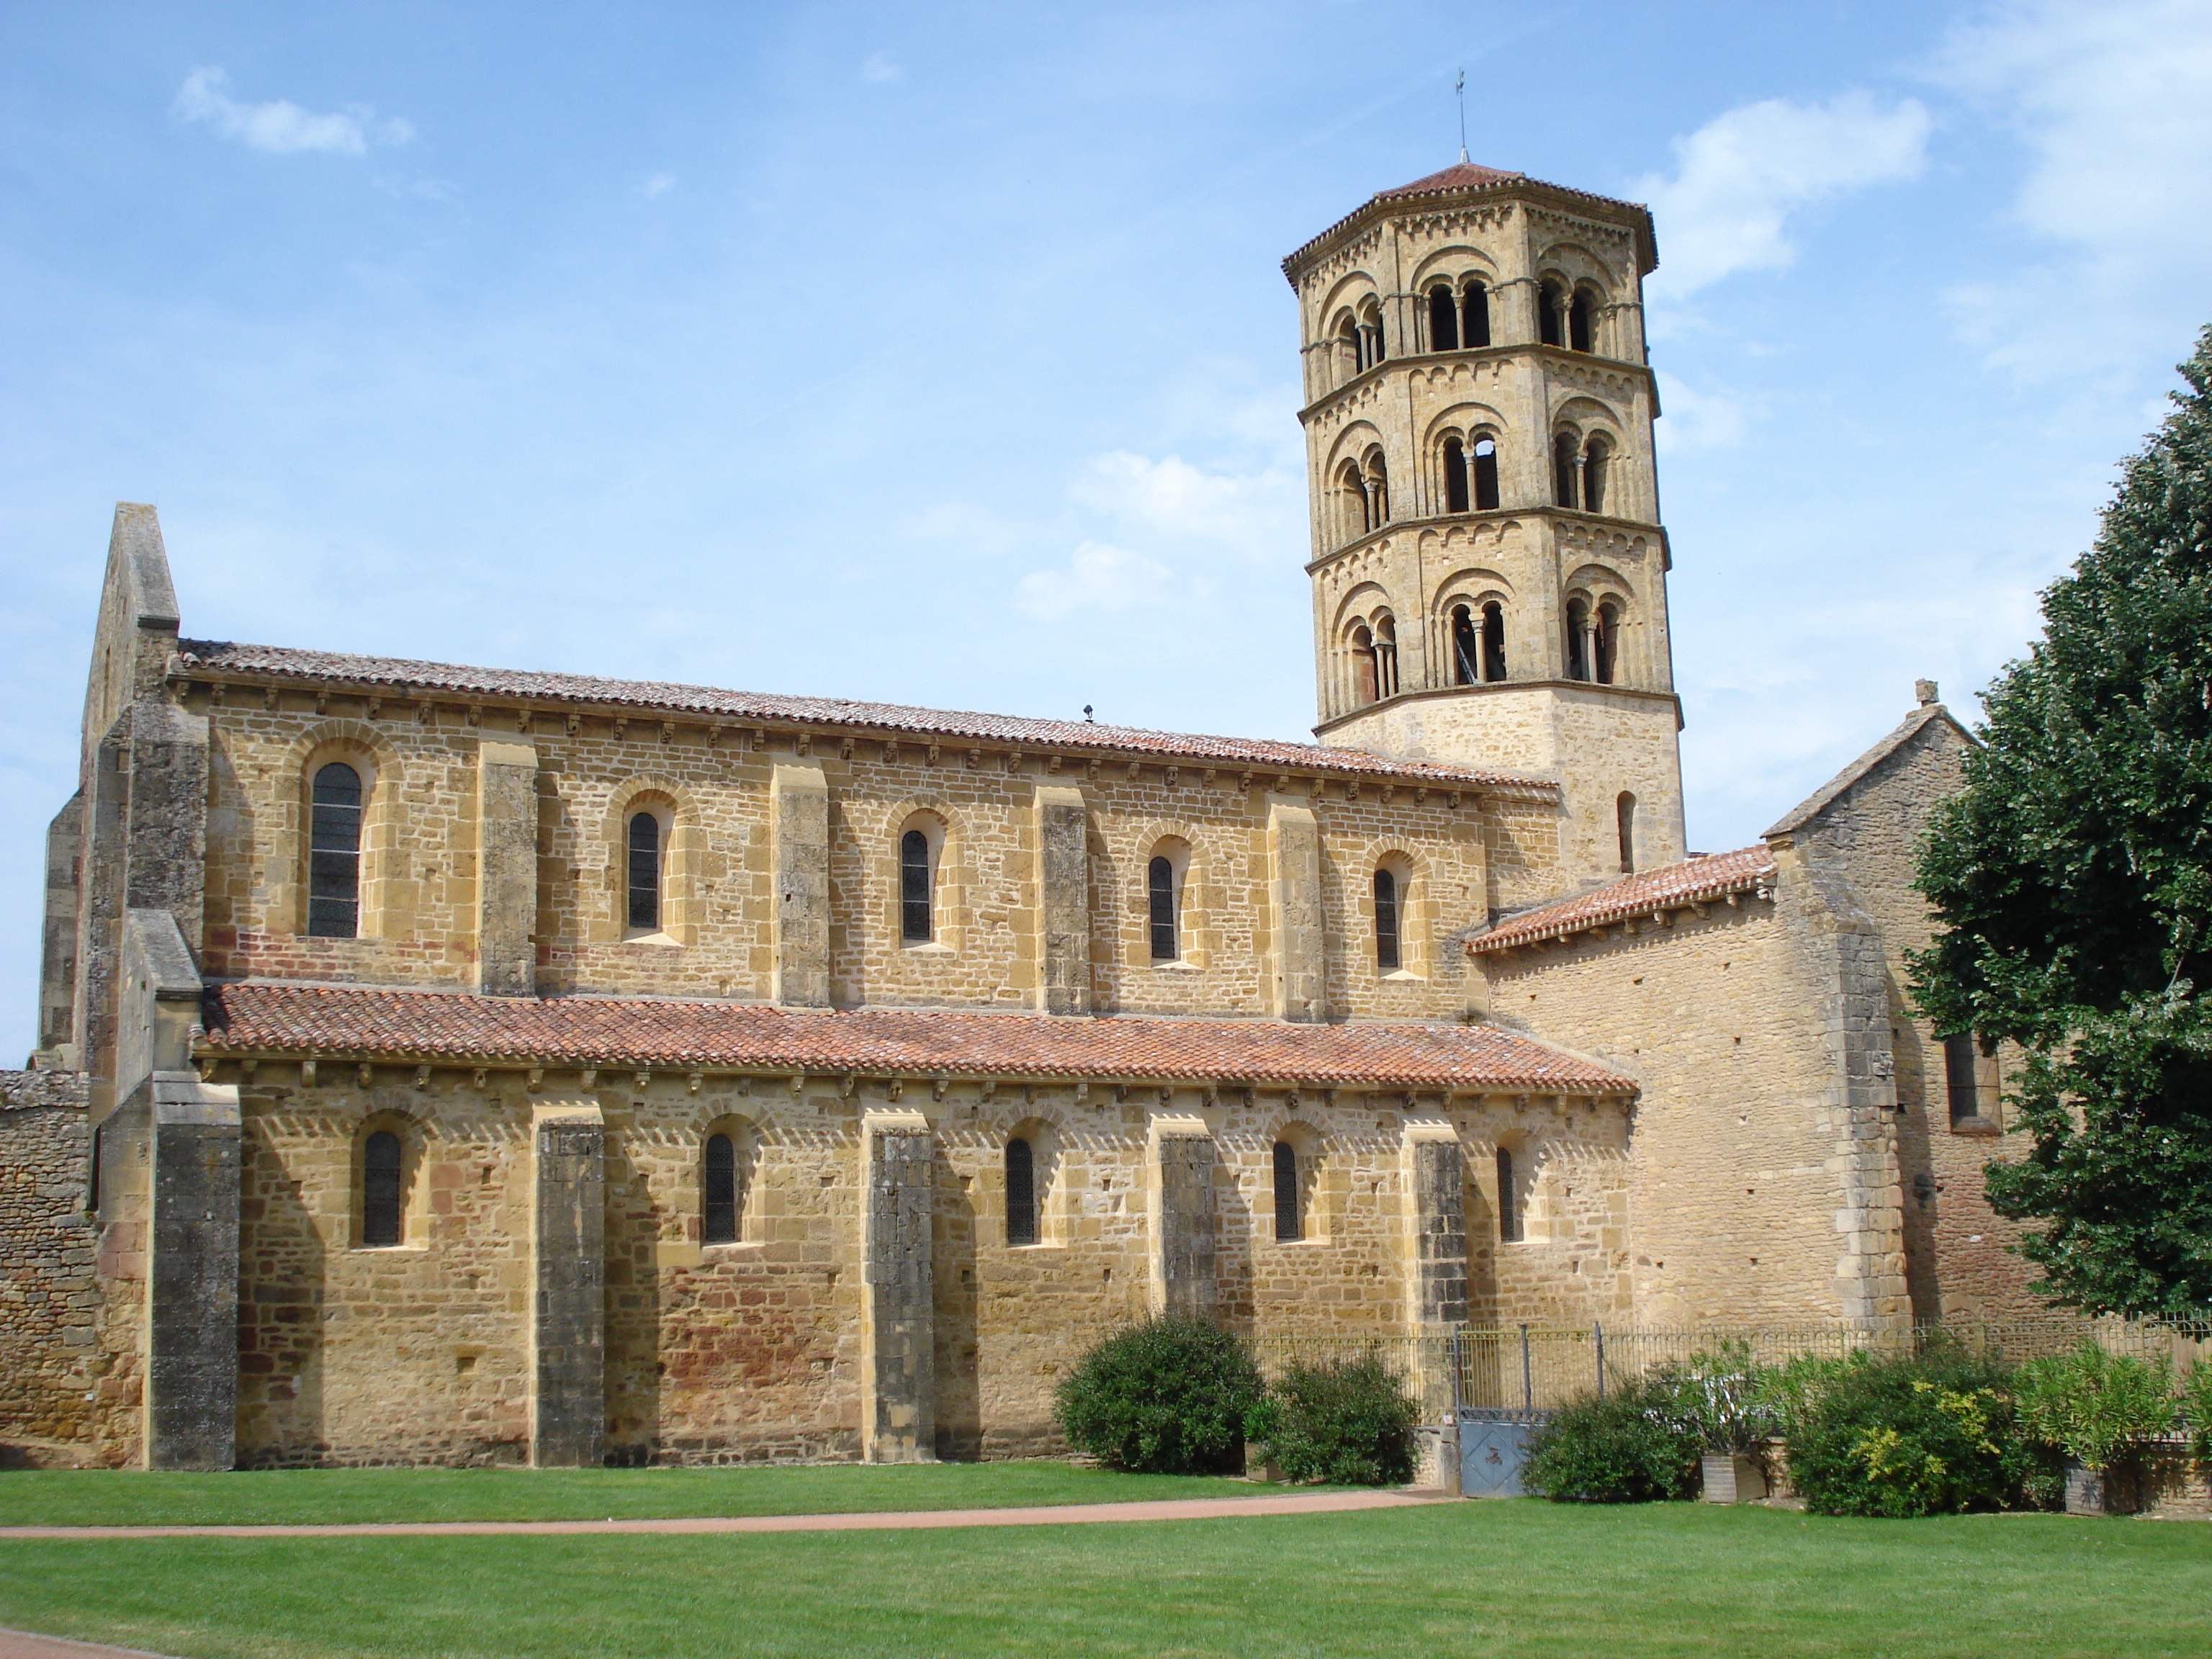
building, chateau, france, tower, ancient, facade, church, chapel, exterior, place of worship, religious, steeple, monastery, synagogue, abbey, estate, manor house, stately home, almshouse, historic site, spanish missions in california, anzy le duc